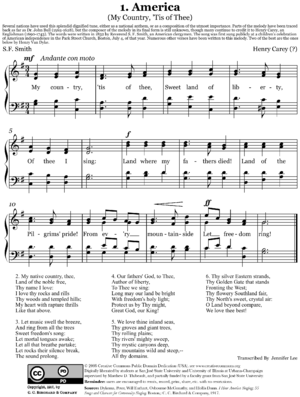
My Country, 'Tis of Thee, également connu sous le nom d’America, est une chanson américaine patriotique, dont les paroles ont été écrites par Samuel Francis Smith en 1831. Sa mélodie est celle de l'hymne britannique God save the Queen, même si Samuel Smith l'a connue par le biais de son adaptation allemande, Heil dir im Siegerkranz. Cette chanson a servi de facto d'hymne national aux États-Unis, avant l'adoption de l'actuelle chanson The Star-Spangled Banner en 1931.